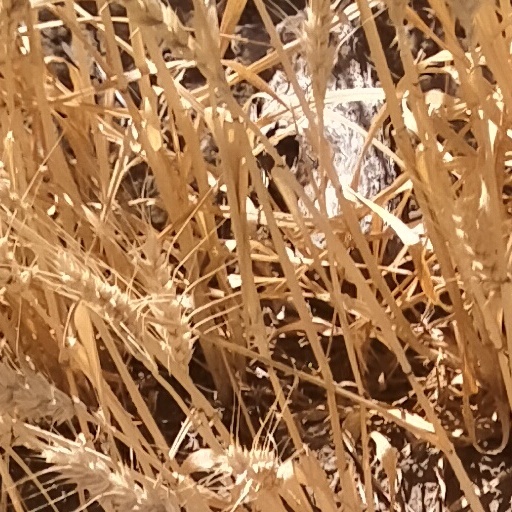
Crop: wheat